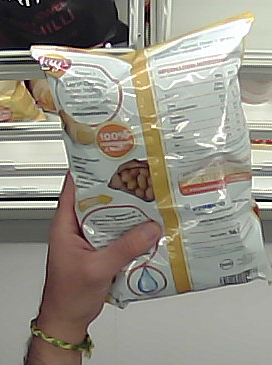
Product: lays_classic